Bodorgan Hall

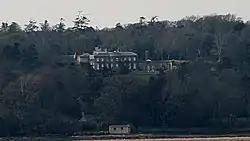
Bodorgan House

Bodorgan Hall is a country house and estate located in the hamlet of Bodorgan, Anglesey, Wales, situated near the Irish Sea in the southwestern part of the island. The hall is the seat of the Meyricks, and is the largest estate on Anglesey. The hall is the home of Sir George Meyrick and his wife, Lady Candida Tapps Gervis Meyrick.